Buses in London

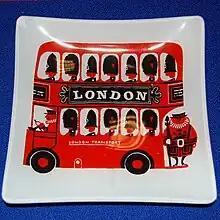
1970s glass ashtray by Chance Brothers of Smethwick, in the 'Sights of London' series, featuring a design by Kenneth Townsend

Following the withdrawal of rear-entrance double-deck AEC Routemaster from all regular service routes in 2005, a small fleet was retained to operate on heritage routes. As the AEC Routemaster buses were not accessible to passengers in wheelchairs and other mobility impaired passengers, the heritage route was operated as a short-working of a regular service route bearing the same route number, thus ensuring that passengers unable to board the heritage buses are offered equivalent alternative transport arrangements.